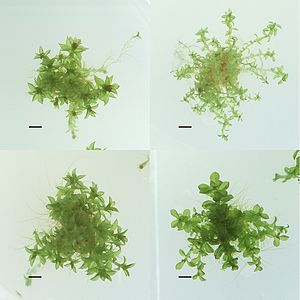
Økotype
Fire forskellige økotyper af mosset Physcomitrella patens, opbevaret i International Moss Stock Center
I den evolutionære økologi, beskriver man en økotype som en genetisk adskilt, geografisk variant, population eller race inden for en art, som er tilpasset specielle, miljømæssige forhold.